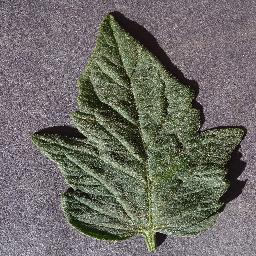
Label: Tomato___healthy